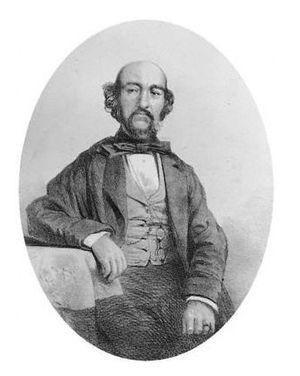
Edward Fitzball, né en 20 mars 1793 à Burwell dans le Cambridgeshire – mort le 27 octobre 1873, est un populaire dramaturge anglais spécialiste du mélodrame. Son véritable nom est Ball.